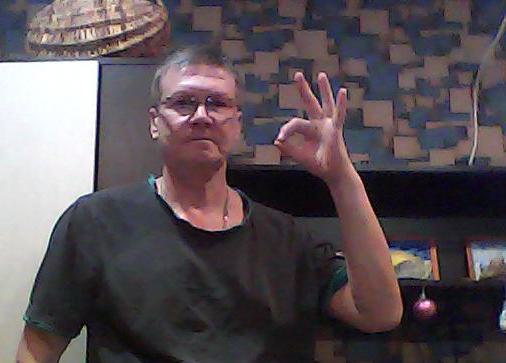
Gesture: ok